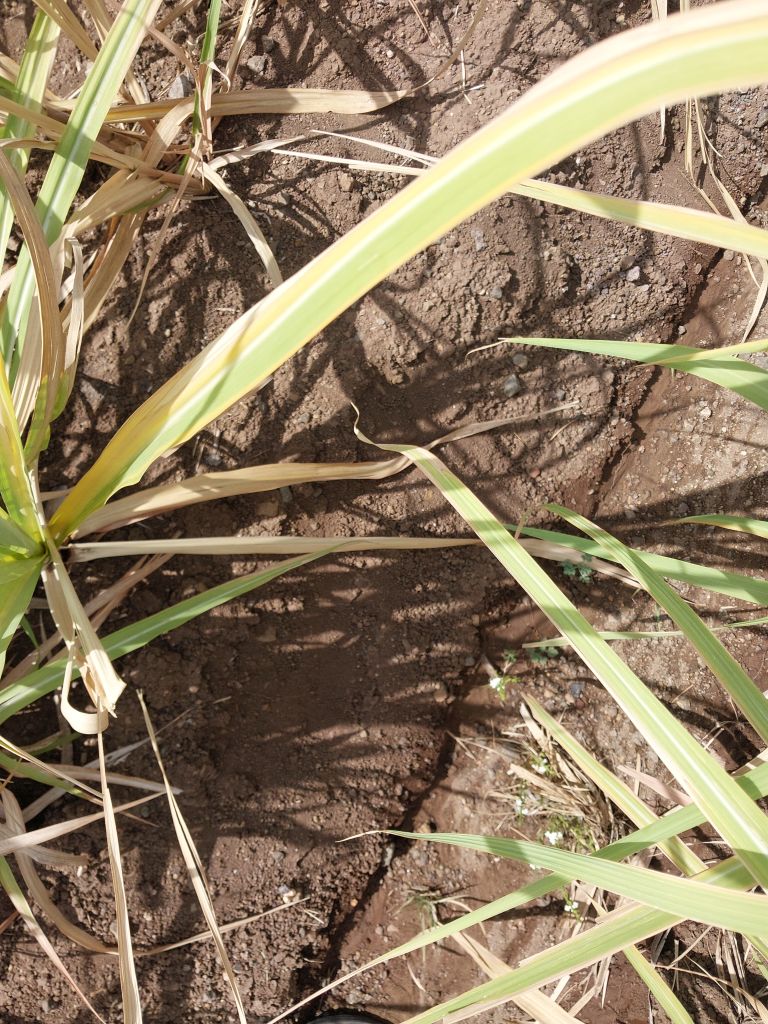
Label: Yellow Leaf